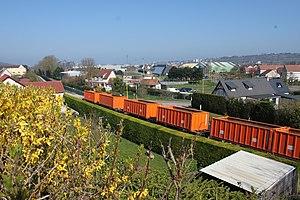
Rouxmesnil-Bouteilles est une commune française située dans le département de la Seine-Maritime en région Normandie.